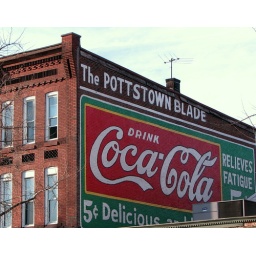
Coca-Cola sign painted on a building on High Street in Pottstown, PA.